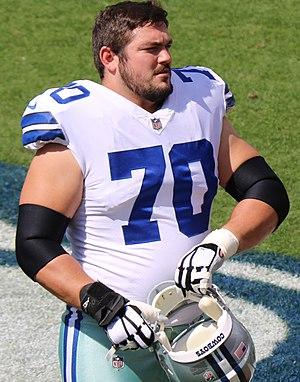
Zachary Edward « Zach » Martin, né le 20 novembre 1990 à Indianapolis, est un joueur américain de football américain évoluant au poste d'offensive guard.